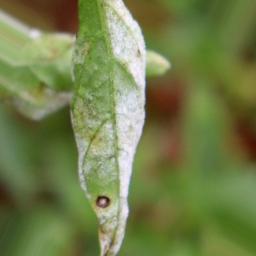
Label: powdery mildew